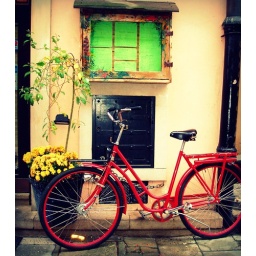
I was this bike on the street in Poland and thought it looked really cool. I like the colors in this one.